Chalk paint

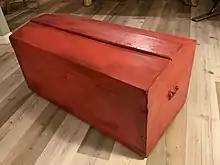
Upcycled steamer trunk painted with chalk paint and topcoated with clear and dark wax.

Chalk paint is a water-based, decorative paint invented by Annie Sloan which may be applied over almost any surface. It requires very little preparation and needs a topcoat to avoid flaking. Chalk paints are also used by utility companies to mark road surfaces.